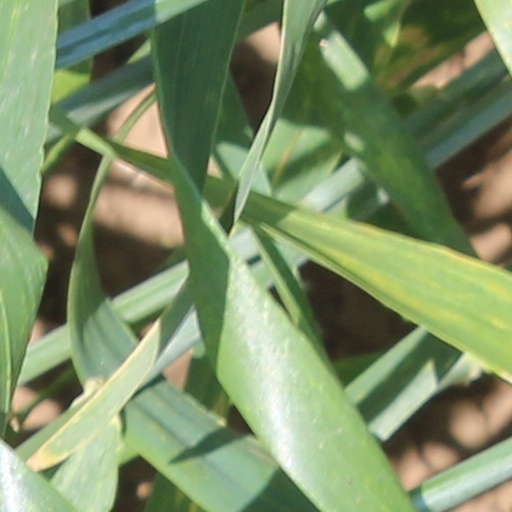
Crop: wheat